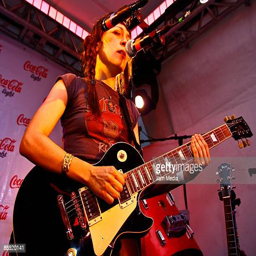
rock artist present her new disc